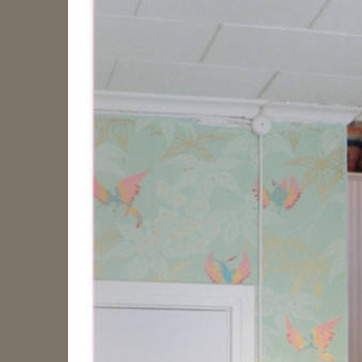
Material: wallpaper